Demon 79

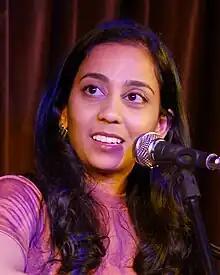
Anjana Vasan stars in the episode as Nida.

First reports in July 2022 revealed the casting of Paapa Essiedu and Anjana Vasan, with additional cast members Katherine Rose Morley and David Shields revealed in May 2023. Nicholas Burns, who plays Keith Holligan, starred in "Nathan Barley" (2005), which was co-created by Charlie Brooker. Vasan is one of the few actors to appear in multiple "Black Mirror" episodes; she had a small role in "Nosedive", wearing silver paint and credited as "Space Cop" and made a cameo as a gamer in series 7 episode "". Her other roles include Amina in "We Are Lady Parts" (2021–) and Stella in "A Streetcar Named Desire", characters that are underestimated, like Nida.